Han–Xiongnu Wars

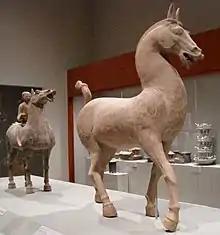
Ceramic statues of a prancing horse (foreground) and a cavalryman on horseback (background), Eastern Han period (25–220 AD)

In 115 BC Zhang Qian was once again dispatched to the Western Regions to secure military alliances against the Xiongnu. He sought out the various states in Central Asia, such as the Wusun. He came back without achieving his goals, but he gained valuable knowledge about the Western Regions like in his previous travels. Emperor Wu received reports from Zhang about the large and powerful horses of Ferghana. These horses were known as "heavenly horses" or "blood-sweating horses". Zhang brought back some of these horses to the Han empire. The emperor thought that the horses were of high importance to fight the Xiongnu. The refusal of the Dayuan kingdom —a nation centred in Ferghana— to provide the Han empire with the horses and the execution of a Han envoy led to conflict; the Han forces brought Dayuan into submission in 101 BC. The Xiongnu, aware of this predicament, had tried to halt the Han advance, but were outnumbered and suffered defeat.